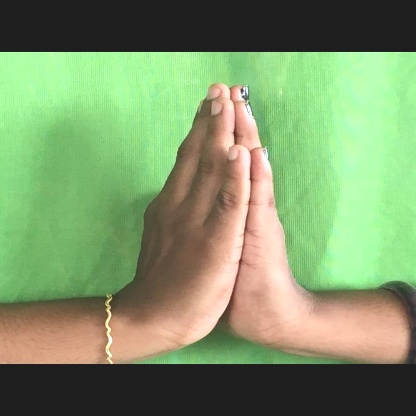
Mudra: Anjali